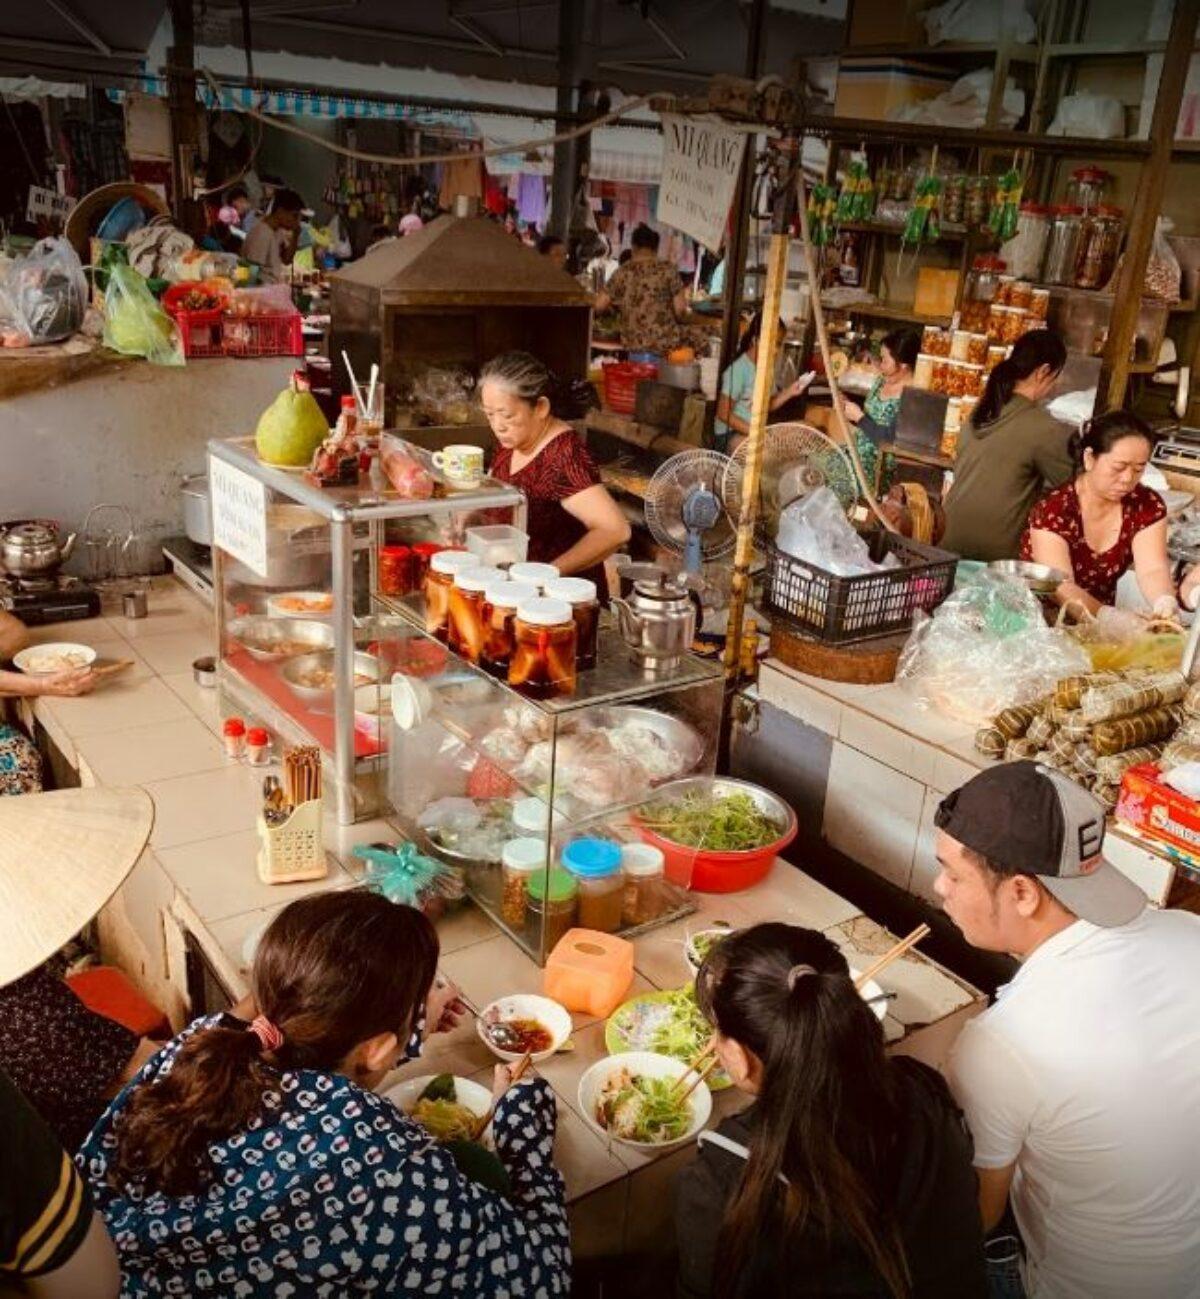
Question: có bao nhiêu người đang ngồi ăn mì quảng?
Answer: năm người